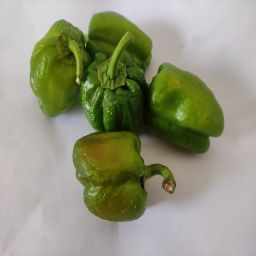
Crop: Bell Pepper
Quality: Ripe